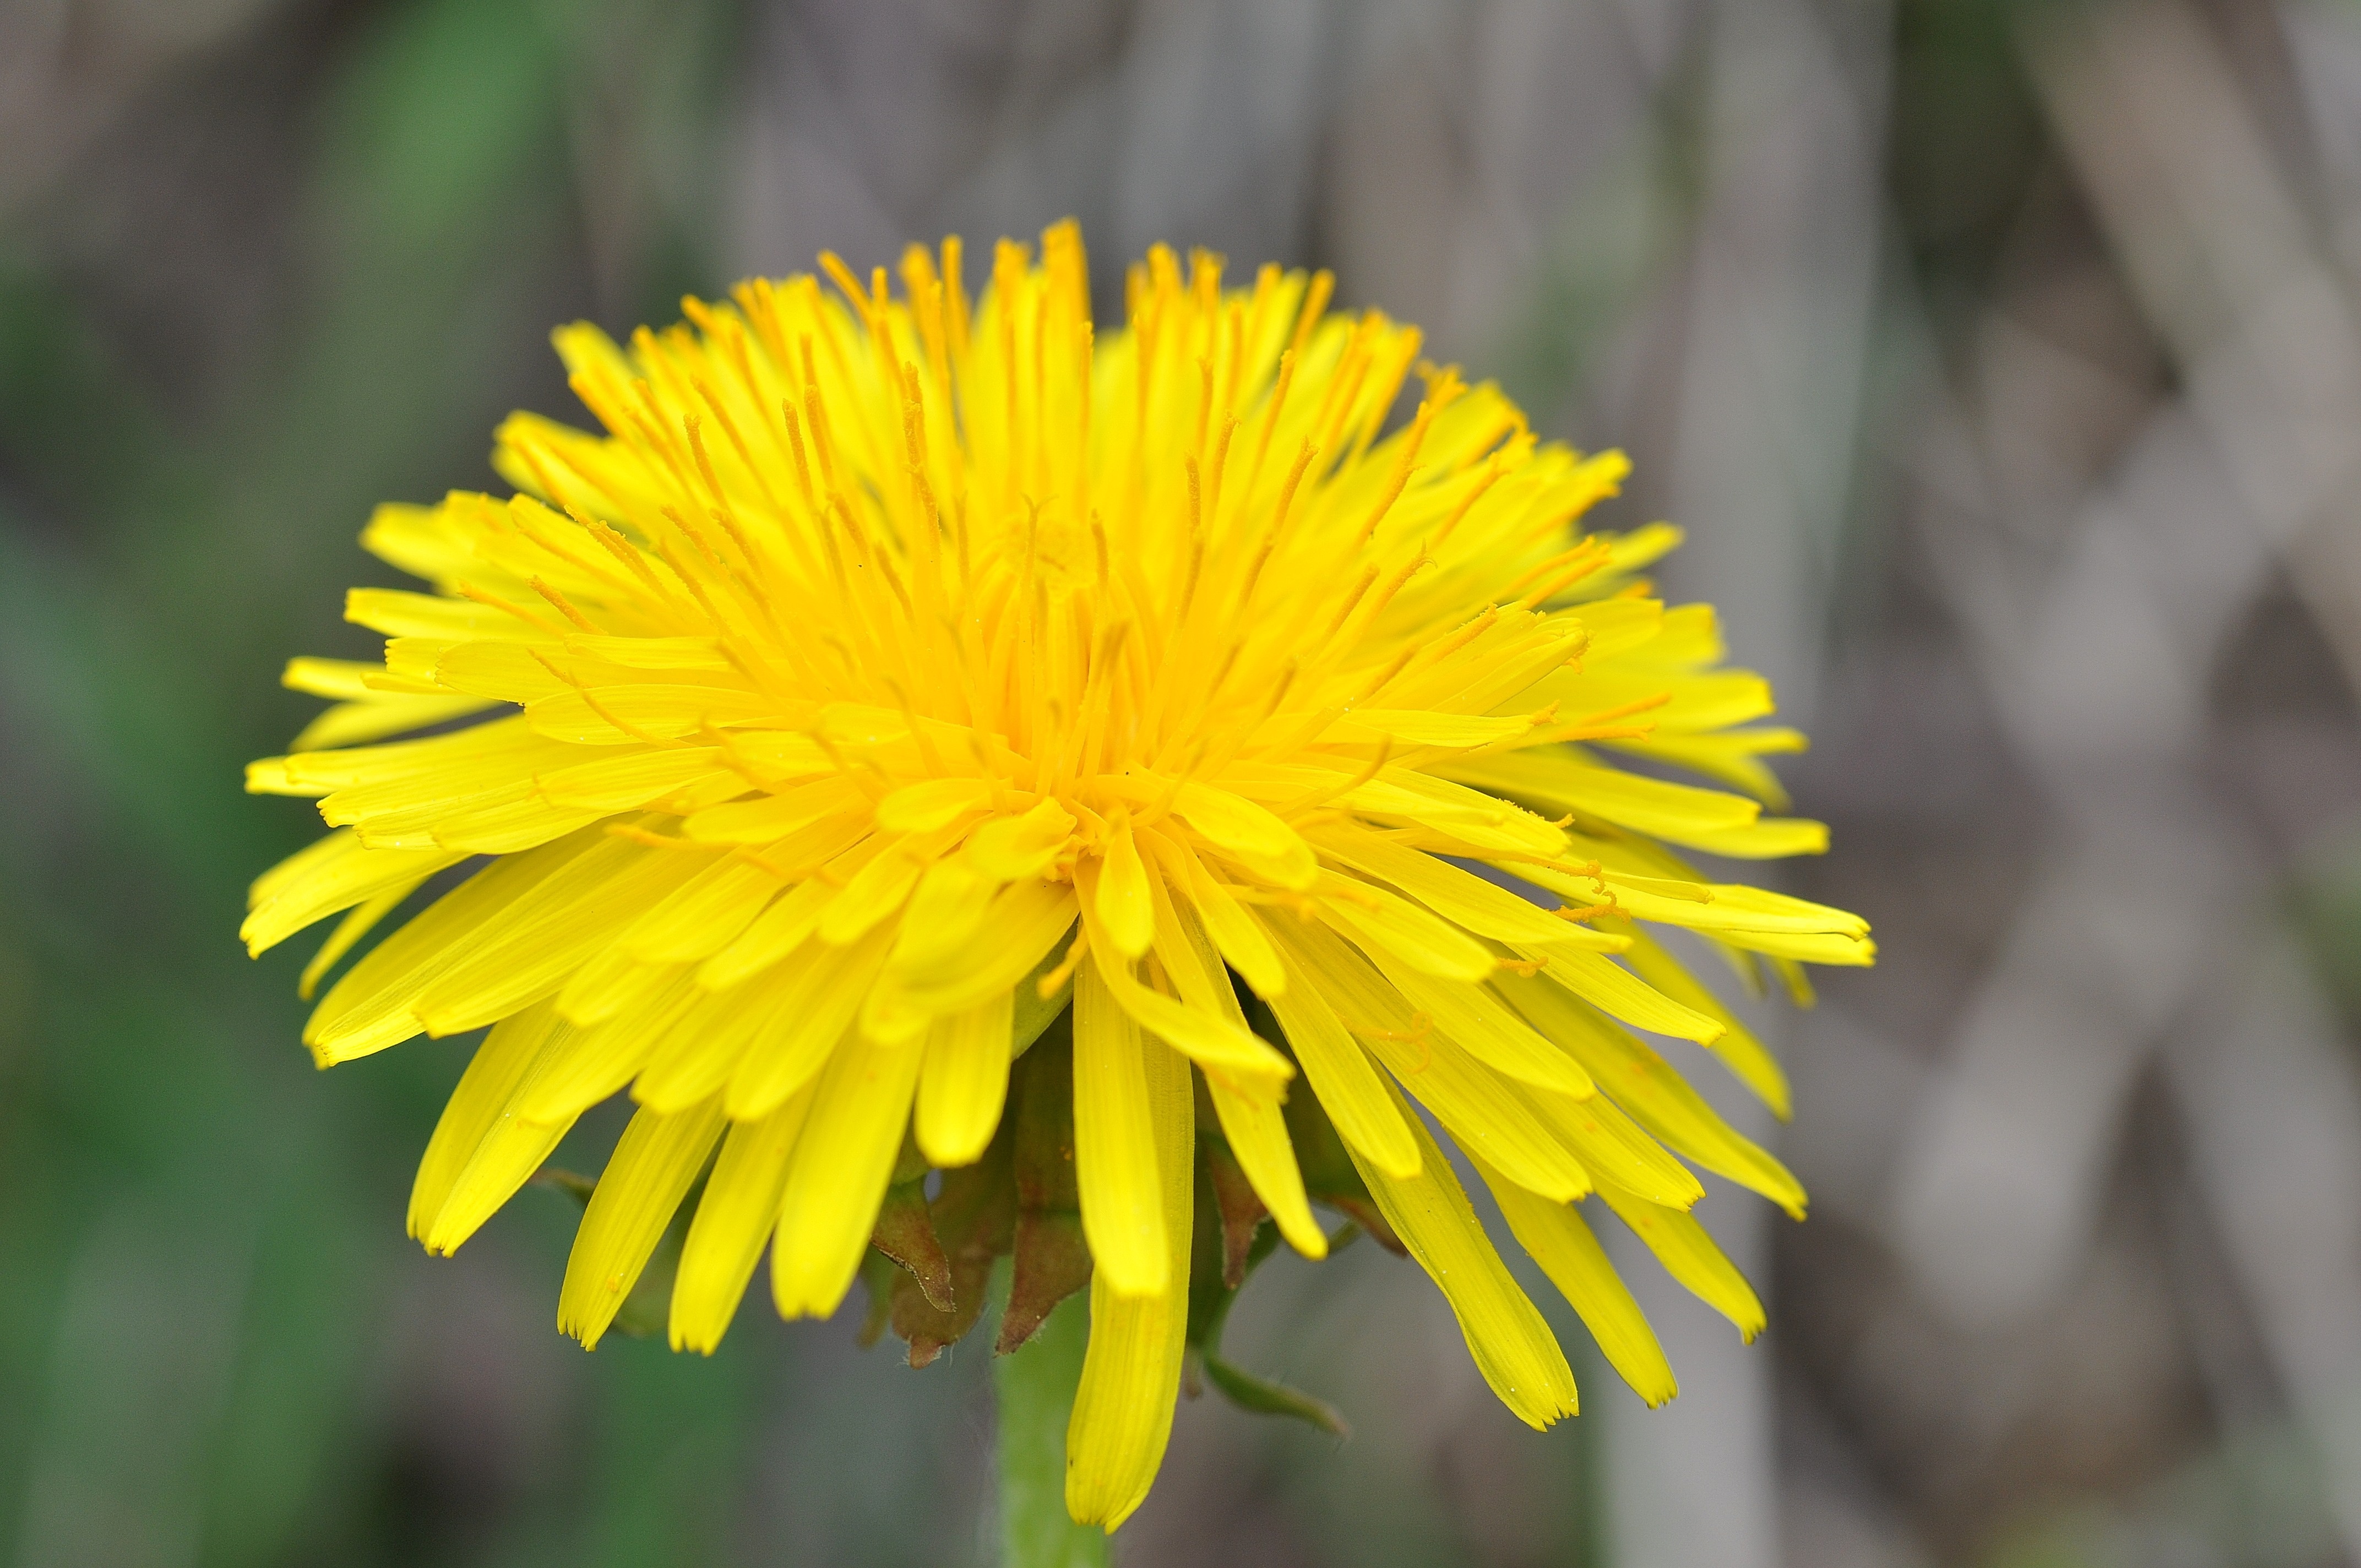
blossom, plant, dandelion, flower, petal, bloom, herb, botany, yellow, close, flora, wildflower, close up, pointed flower, macro photography, flowering plant, daisy family, plant stem, land plant